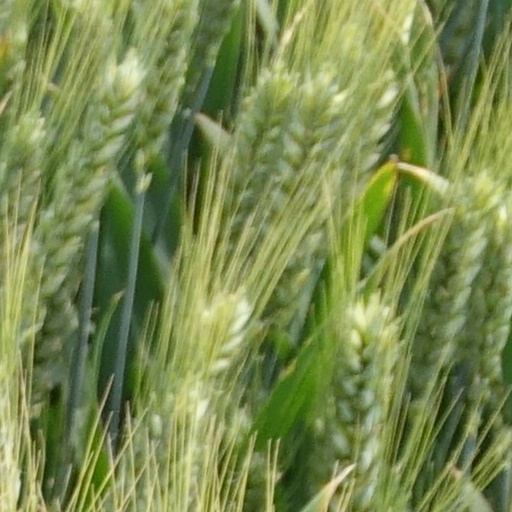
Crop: wheat